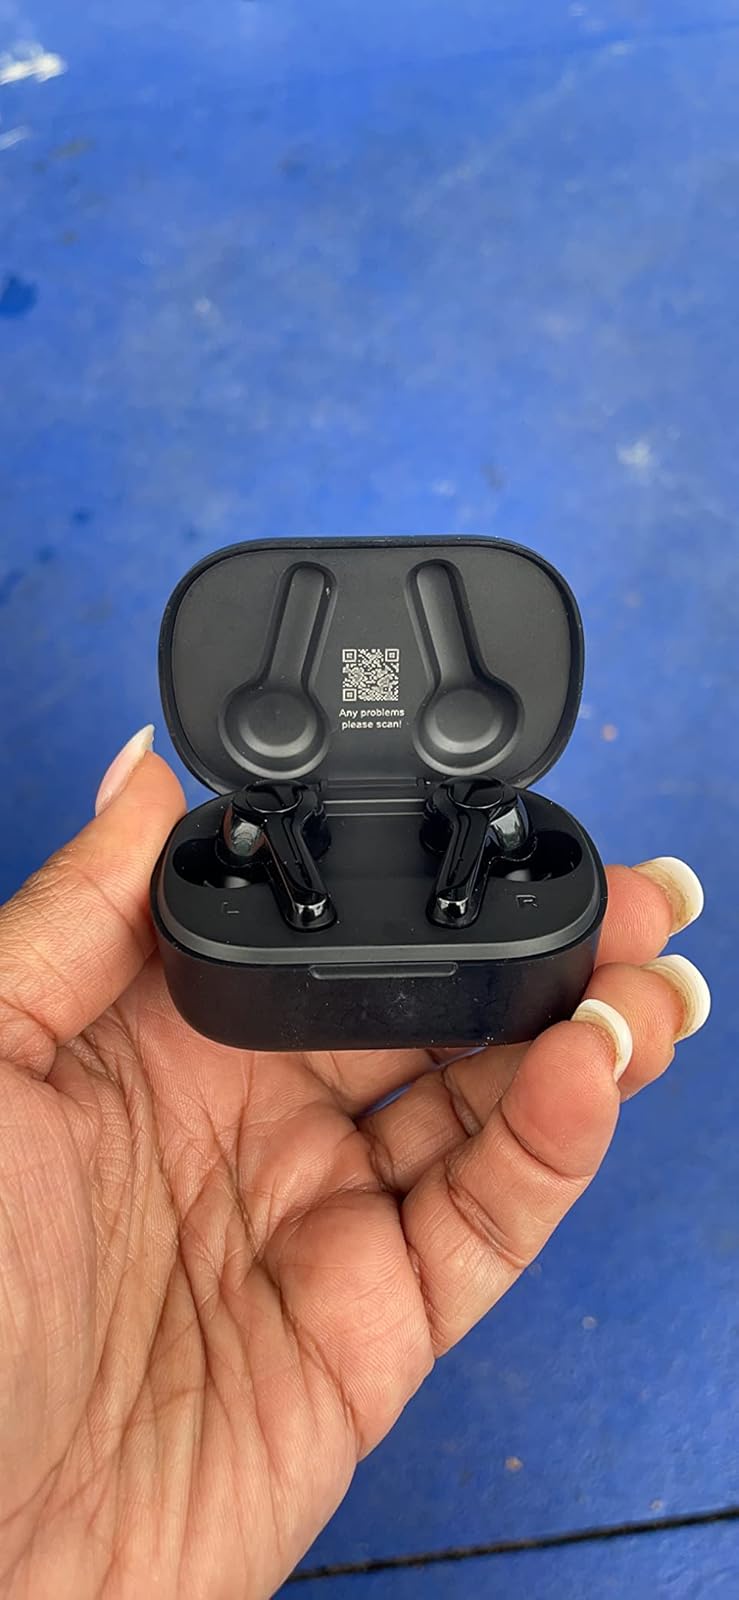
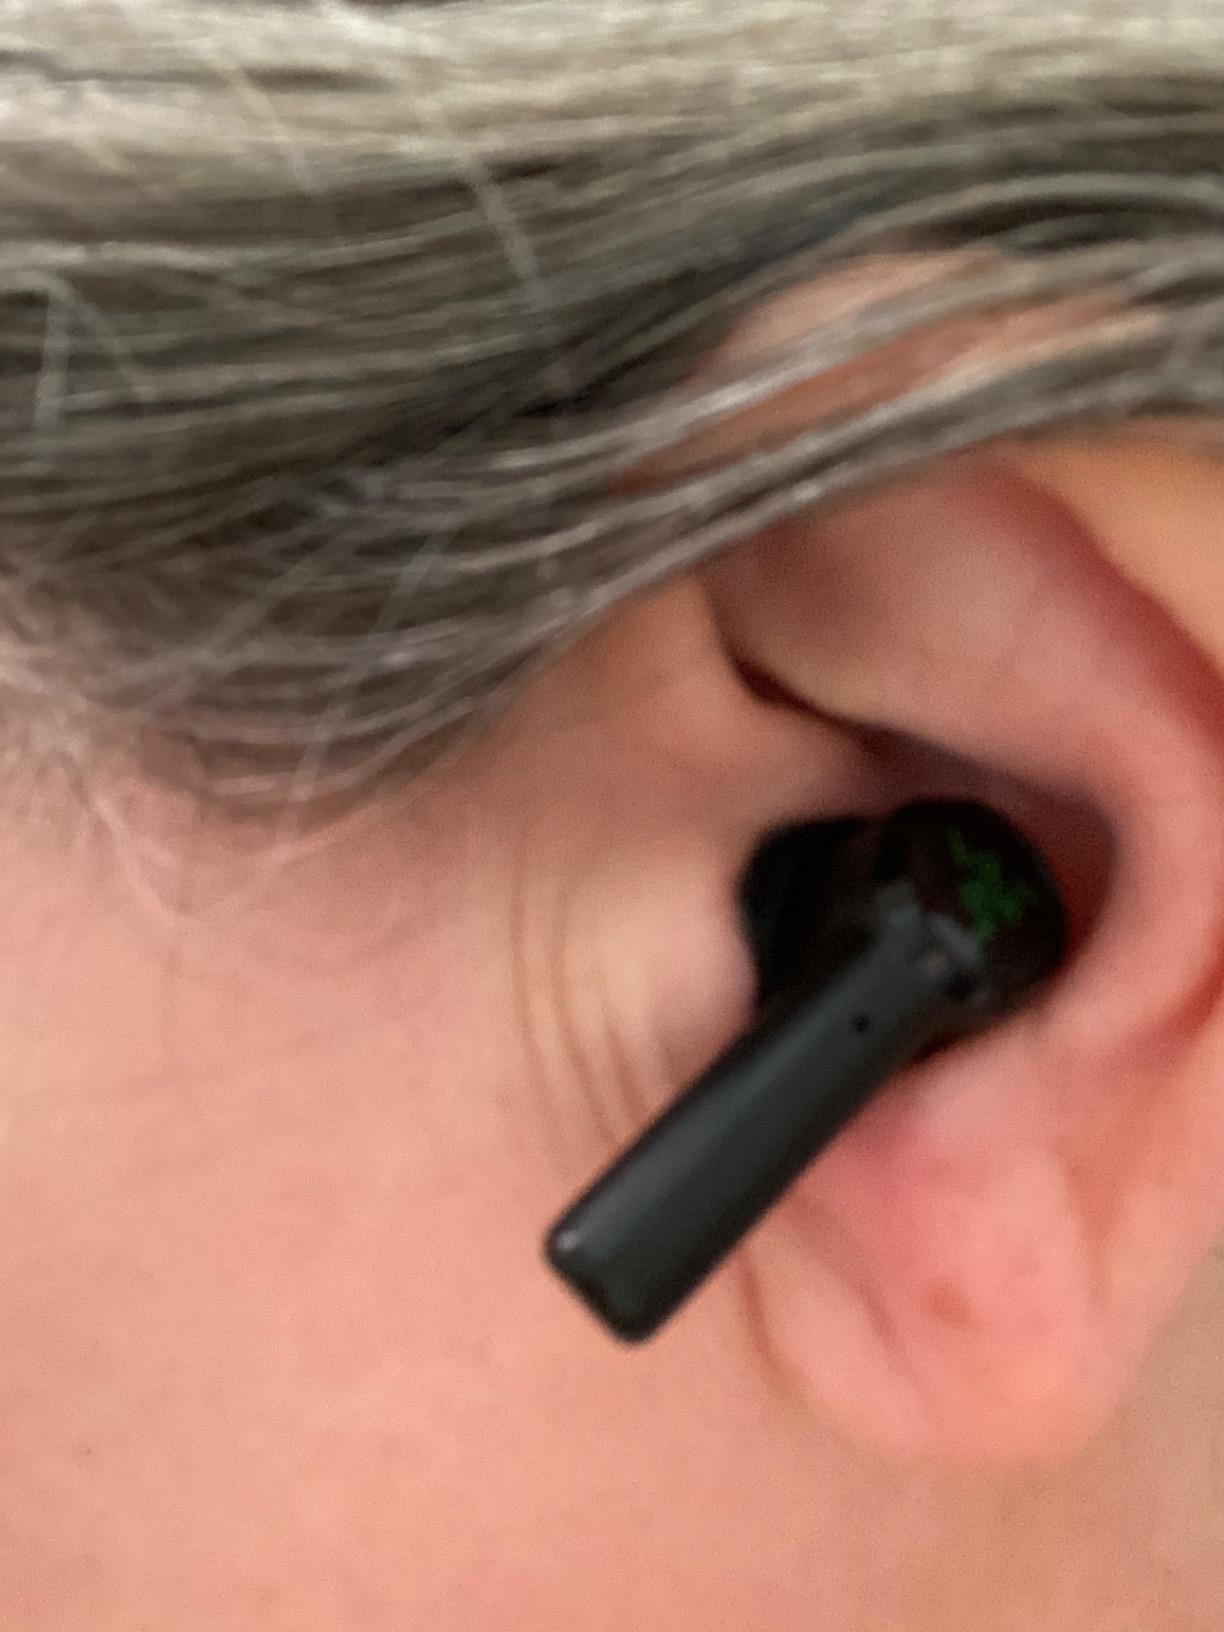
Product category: earbuds
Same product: no